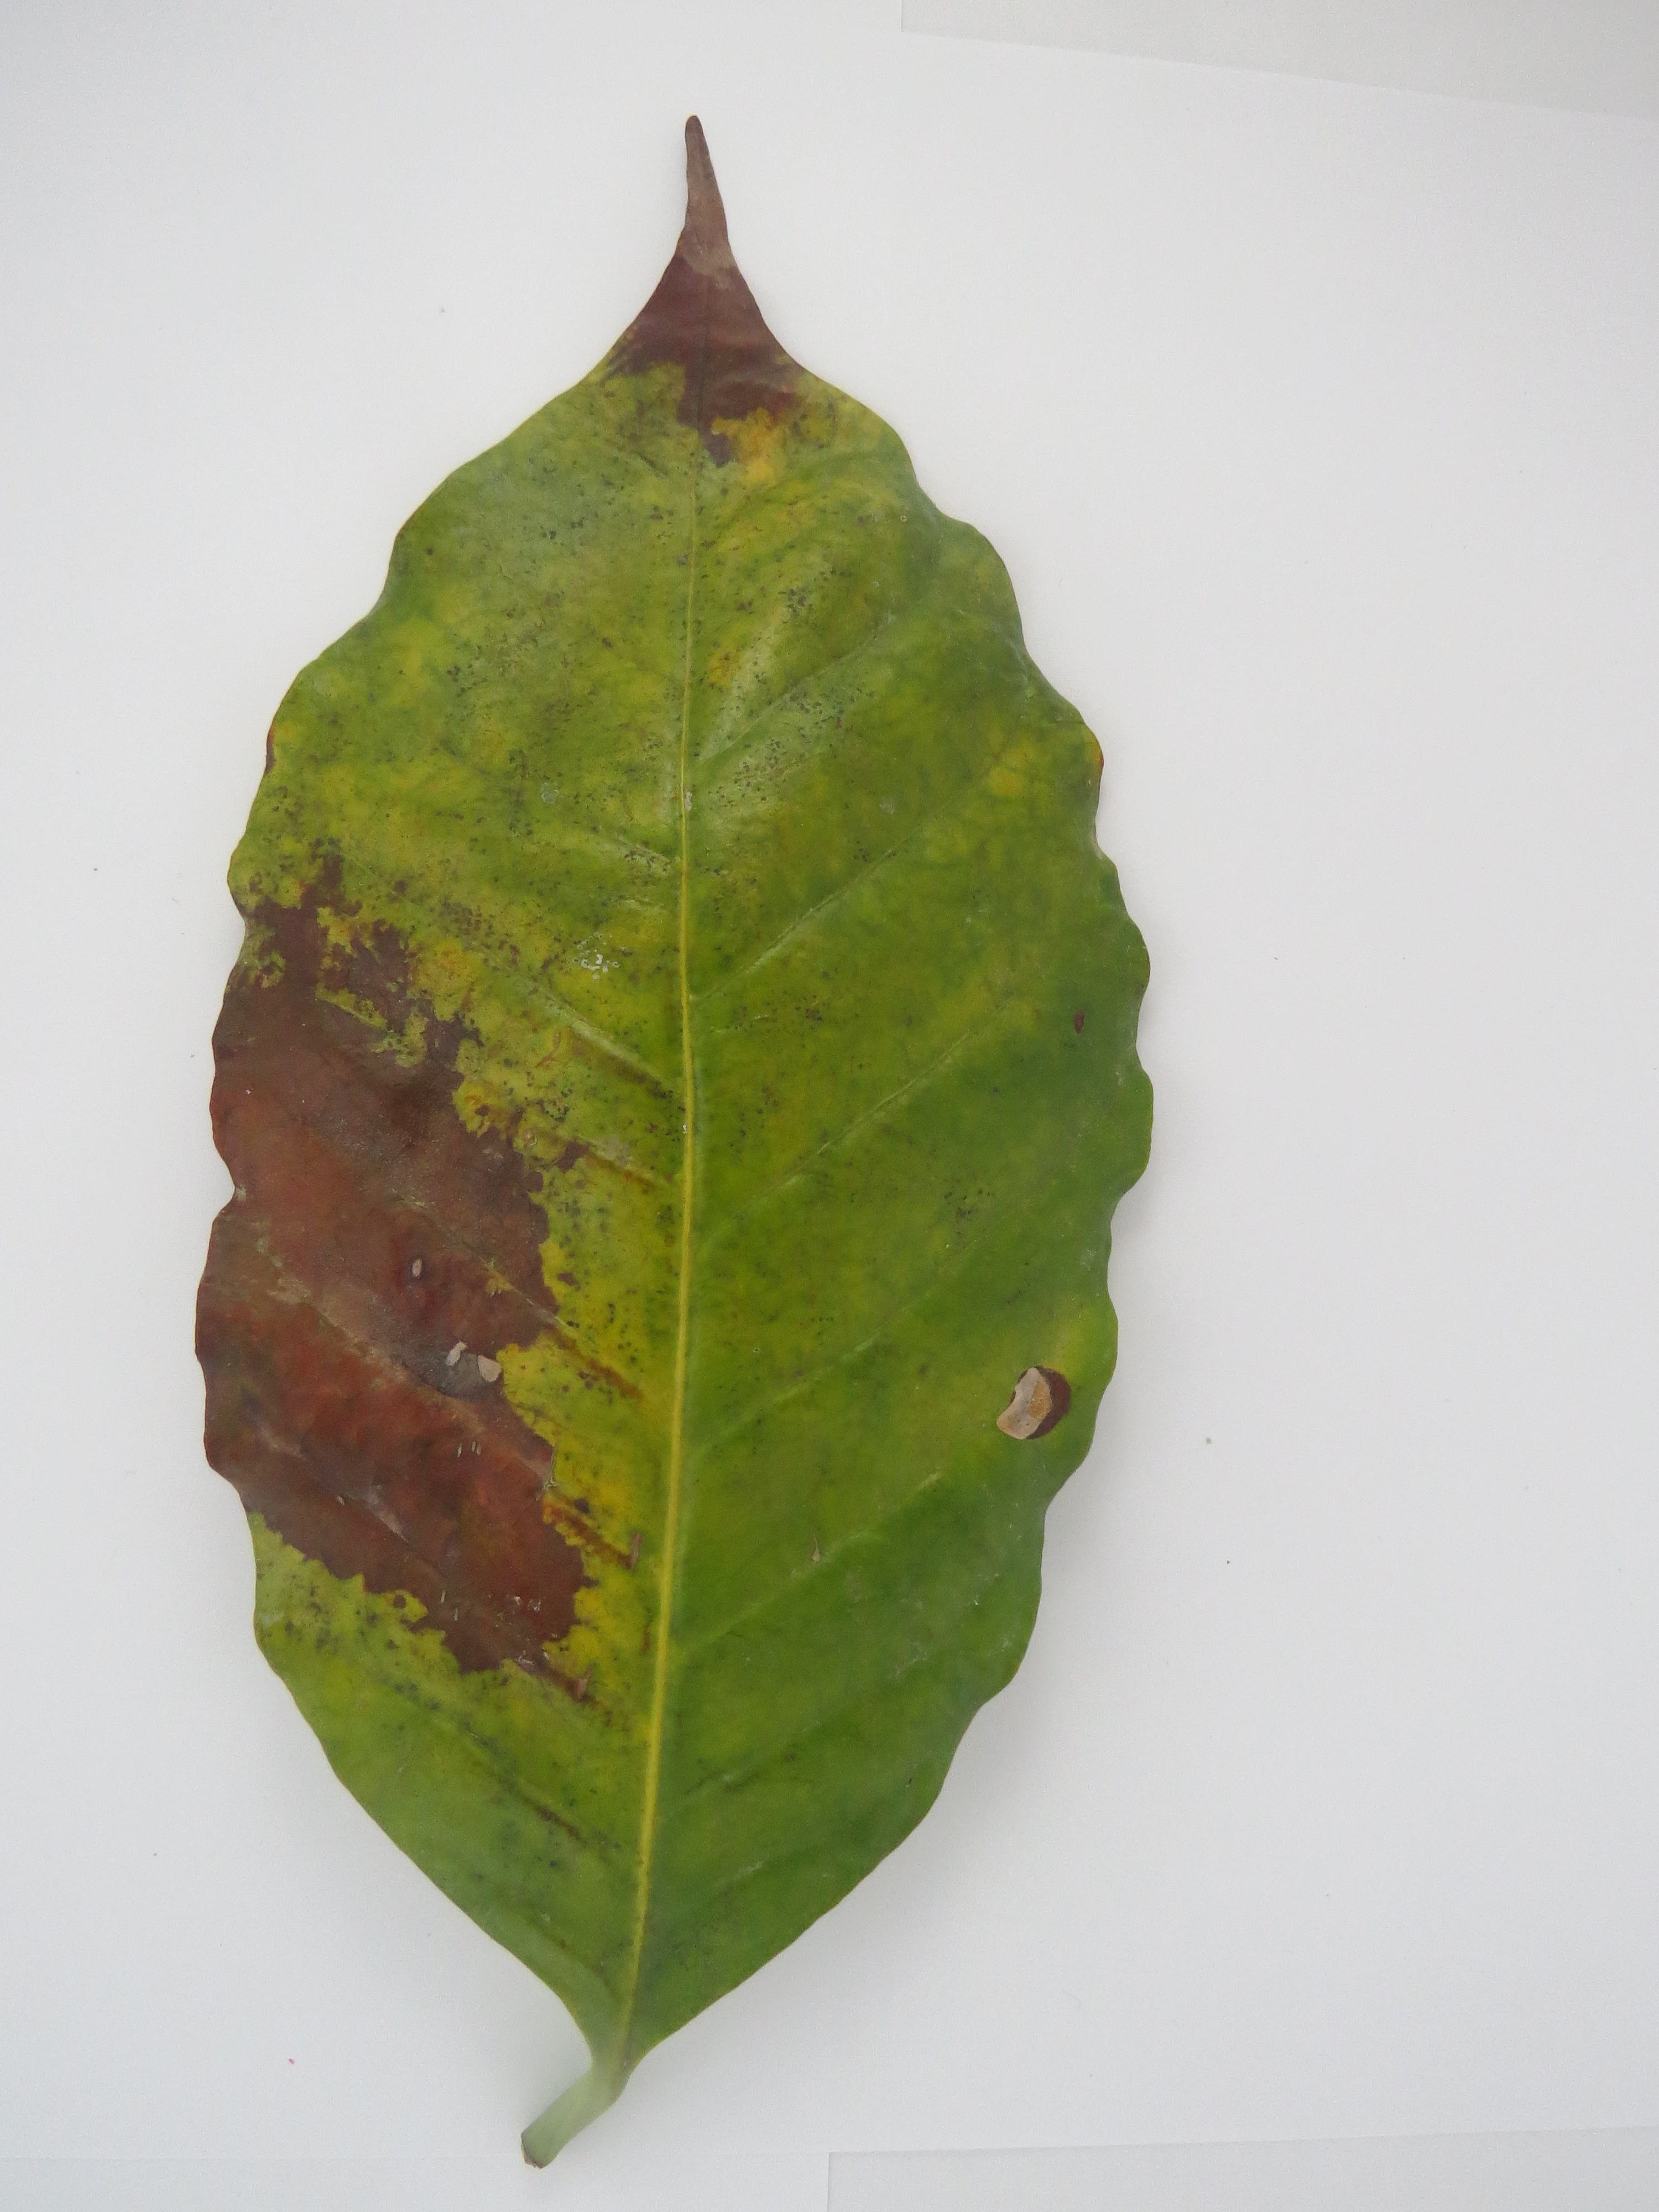
Label: potasium-K